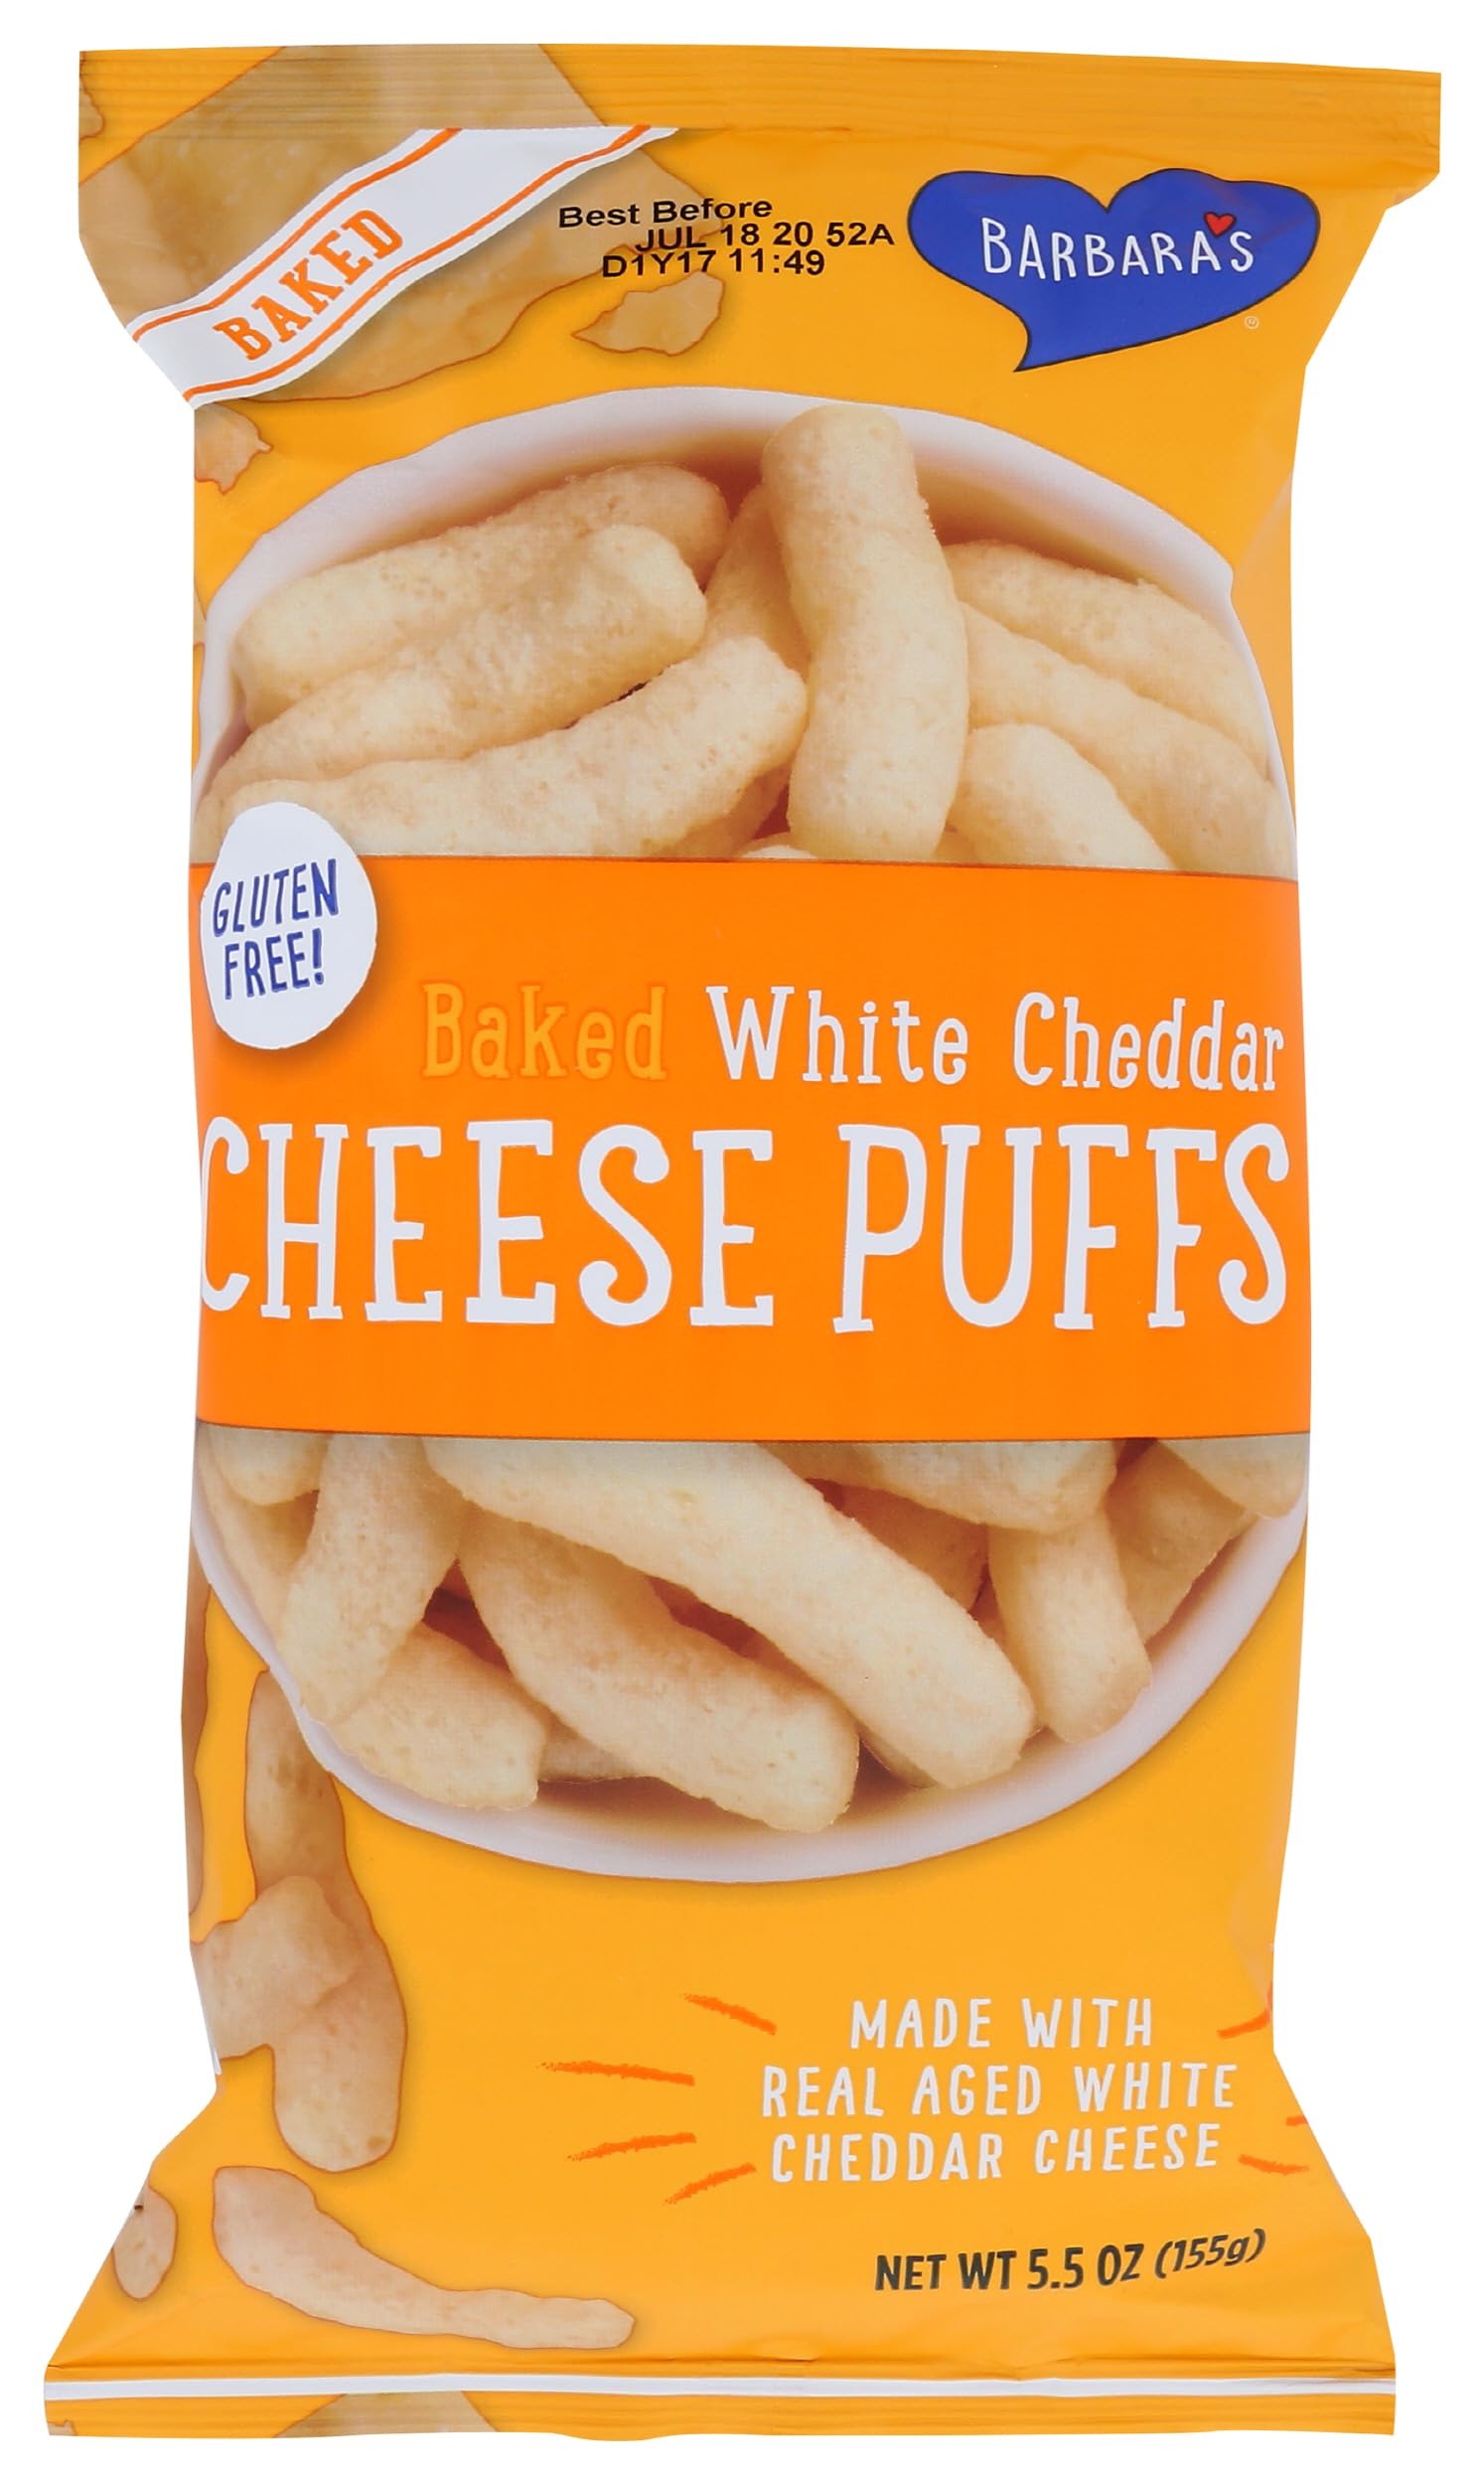
Item Name: Barbaras Bakery, Puffs Baked Cheese White Cheddar, 5.5 Ounce
Bullet Point 1: Puffy, cheesy, and delicious
Bullet Point 2: Baked with real aged white cheddar cheese
Product Description: Barbara's cheese puffs, white cheddar, made with real aged white cheddar cheese, helps you celebrate life's delicious moments. Each 5.5 ounce bag contains about five servings of cholesterol free cheesy puffs that have an irresistible crunch. Here at barbara's, we believe in better. We believe in better health and better taste. We believe in better breakfasts and better snacks--ones full of flavor and not sugar. We believe in better ingredients that are simple and wholesome. Our cheese puffs are made with Non-GMO corn, non-hydrogenated oils and 0 trans fat per serving. See the nutrition facts panel for allergens.
Value: 5.5
Unit: Ounce

Price: 3.99